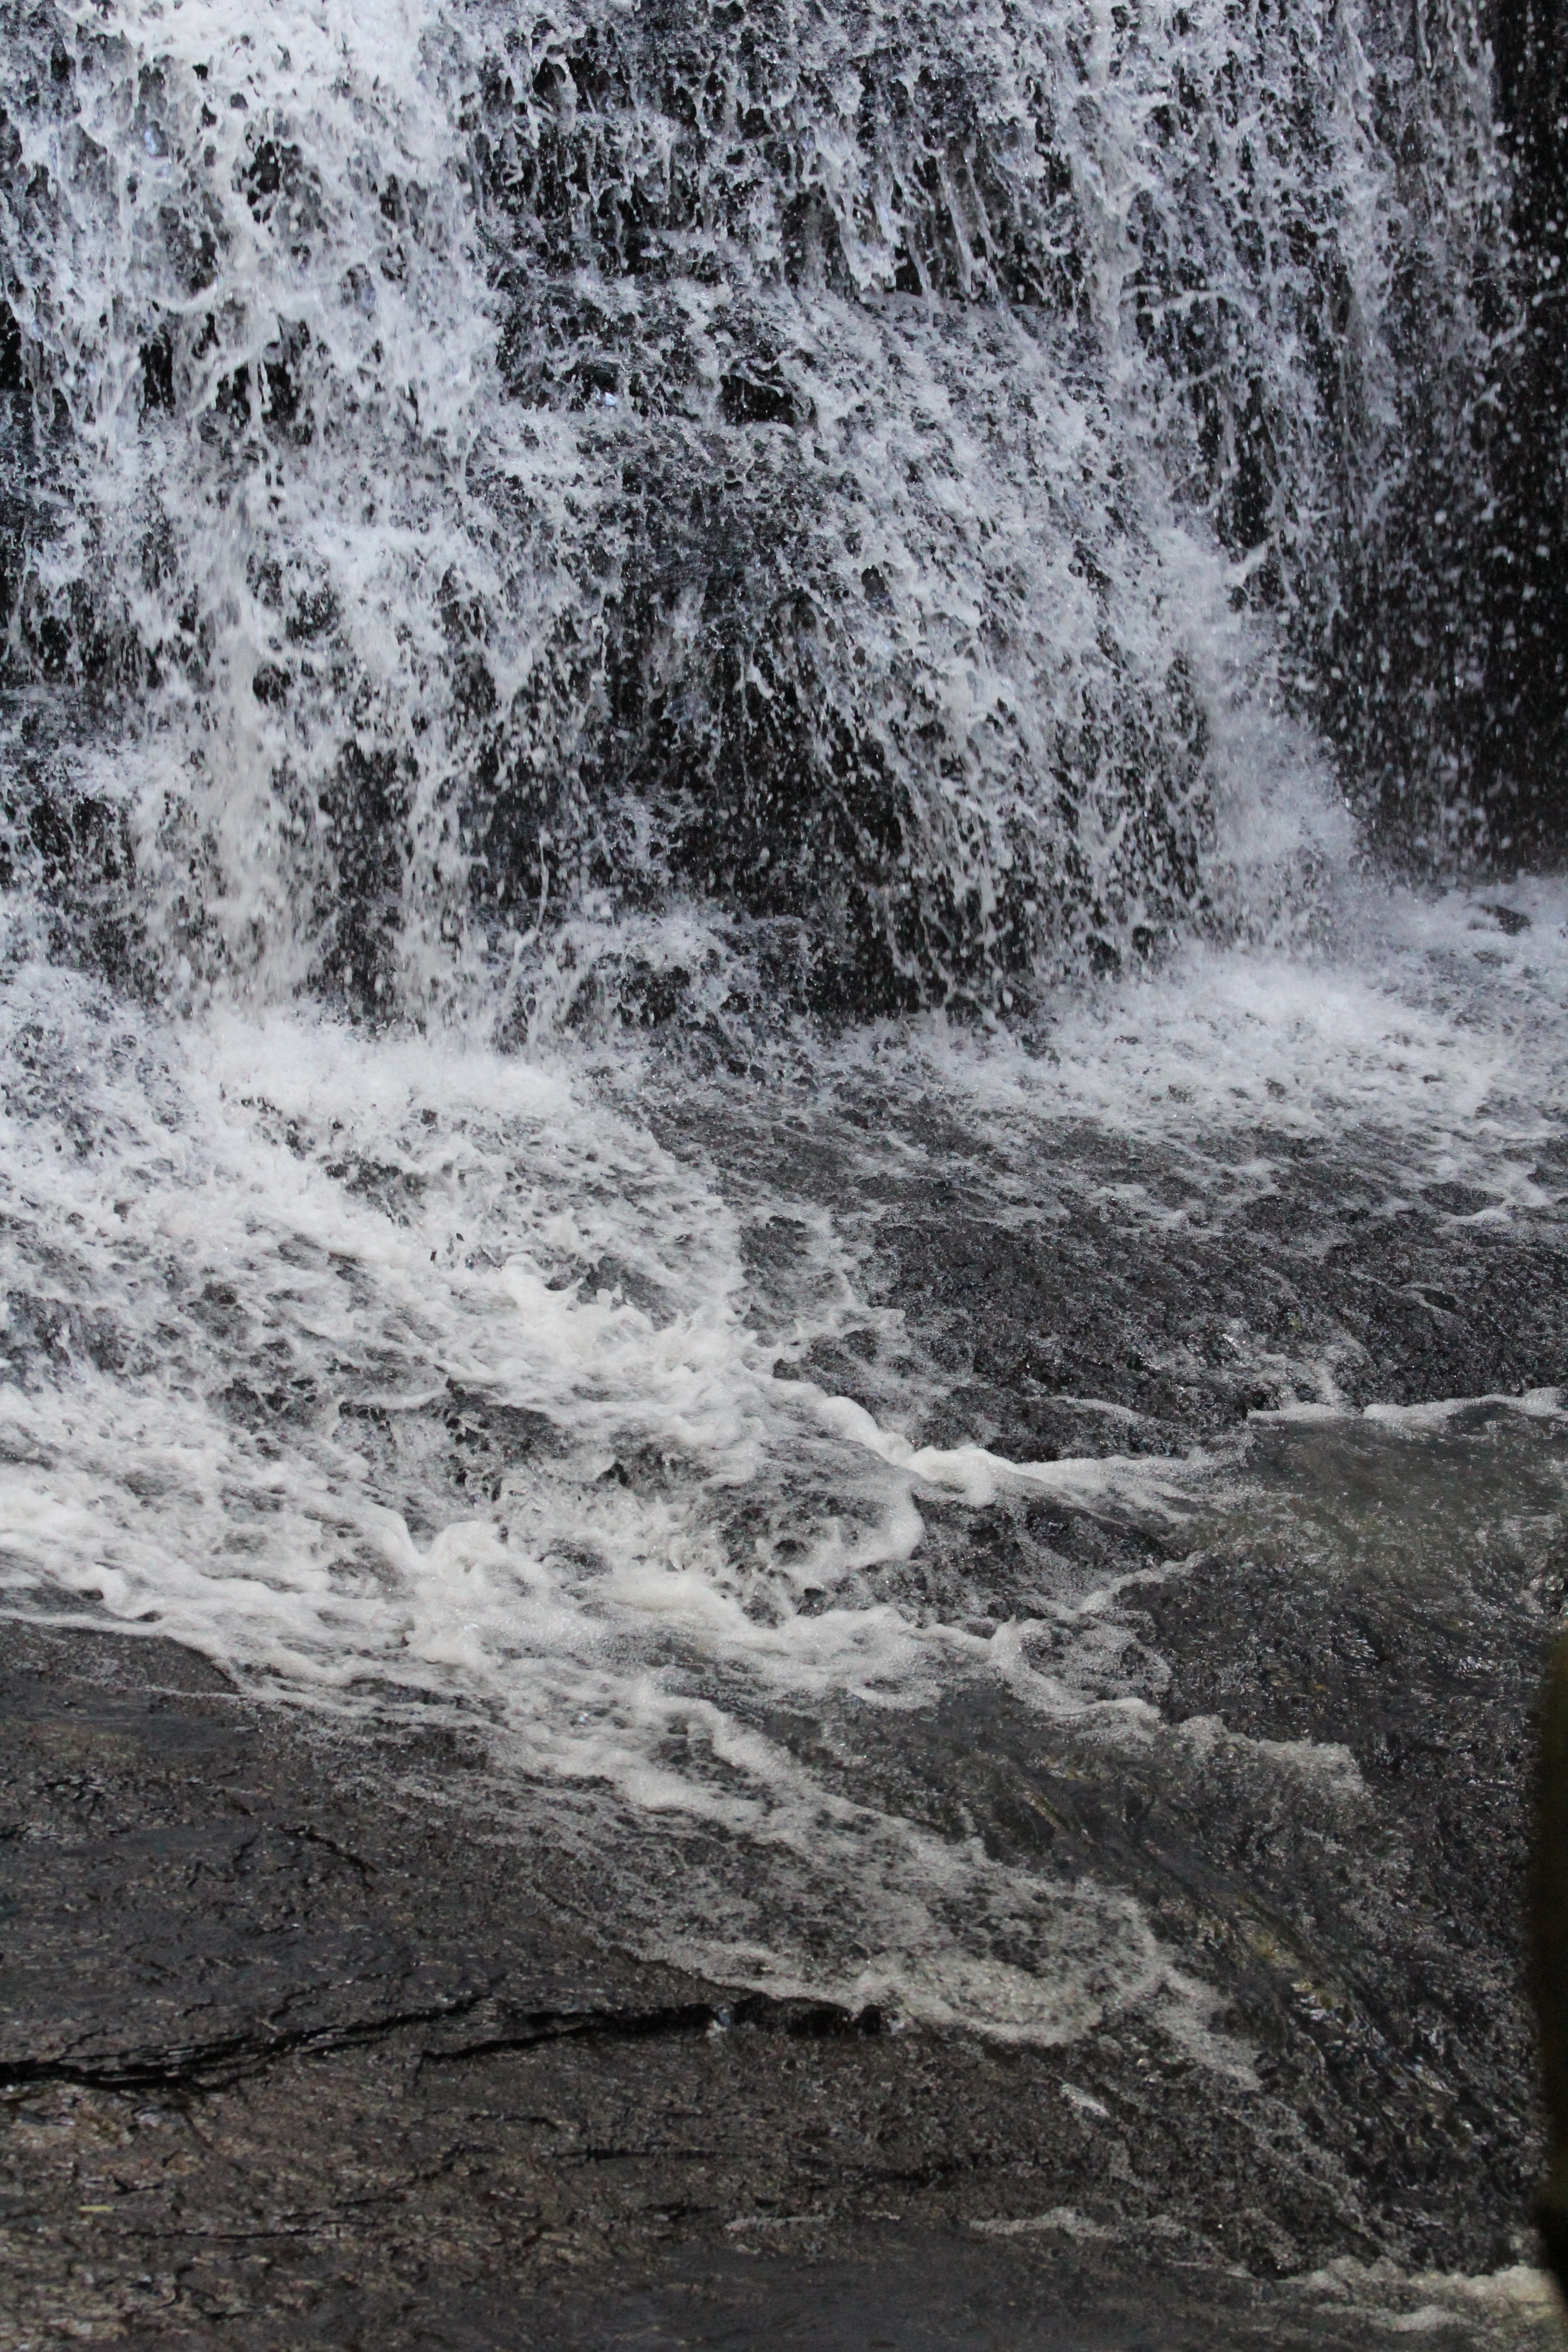
landscape, water, nature, rock, waterfall, winter, black and white, wave, lake, river, flying, stone, stream, rapid, monochrome, body of water, stones, background, rio, water feature, monochrome photography, petar